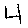
Label: 4